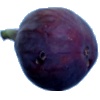
Label: fig